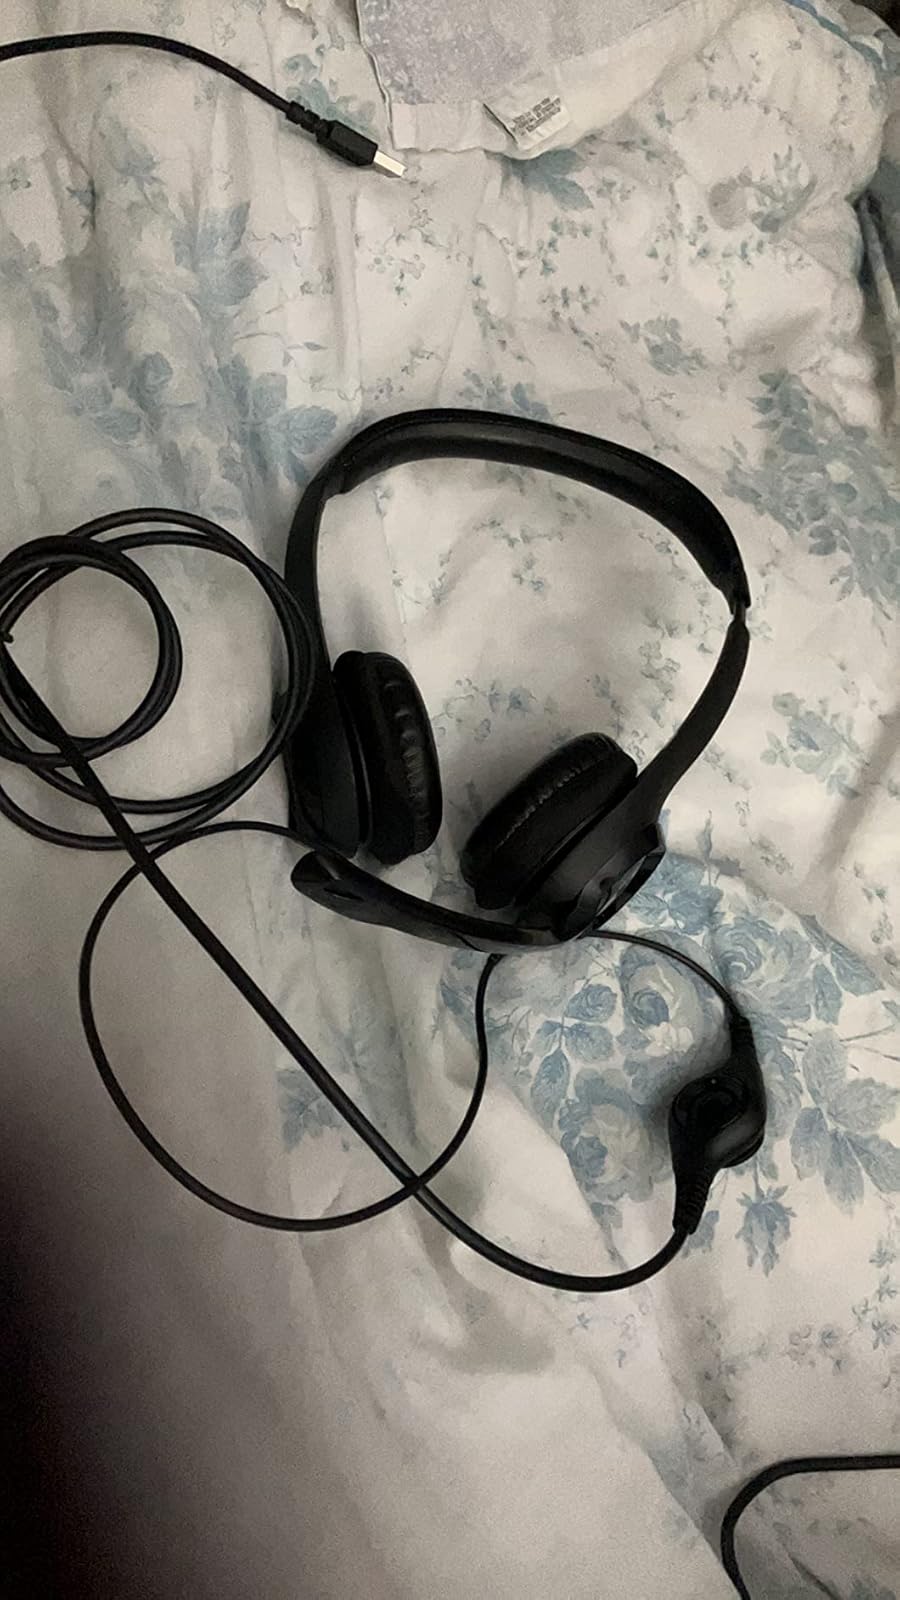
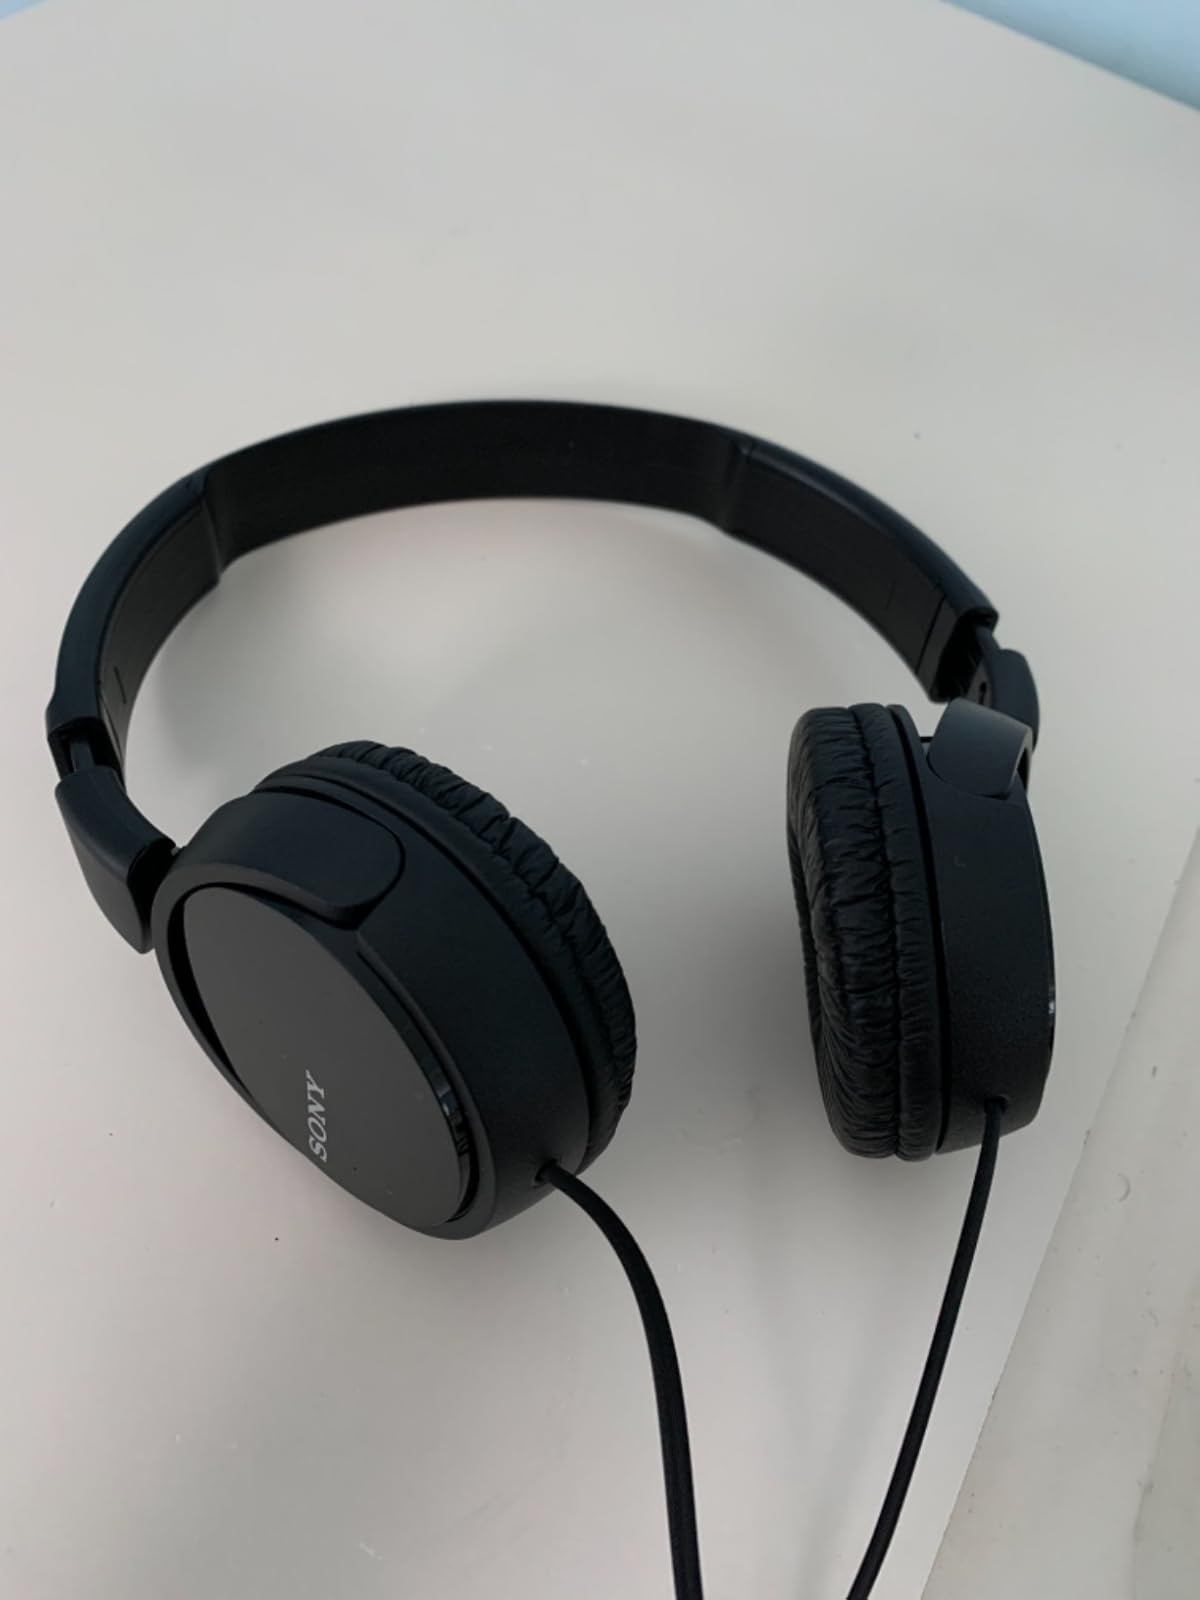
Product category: headphones
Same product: no